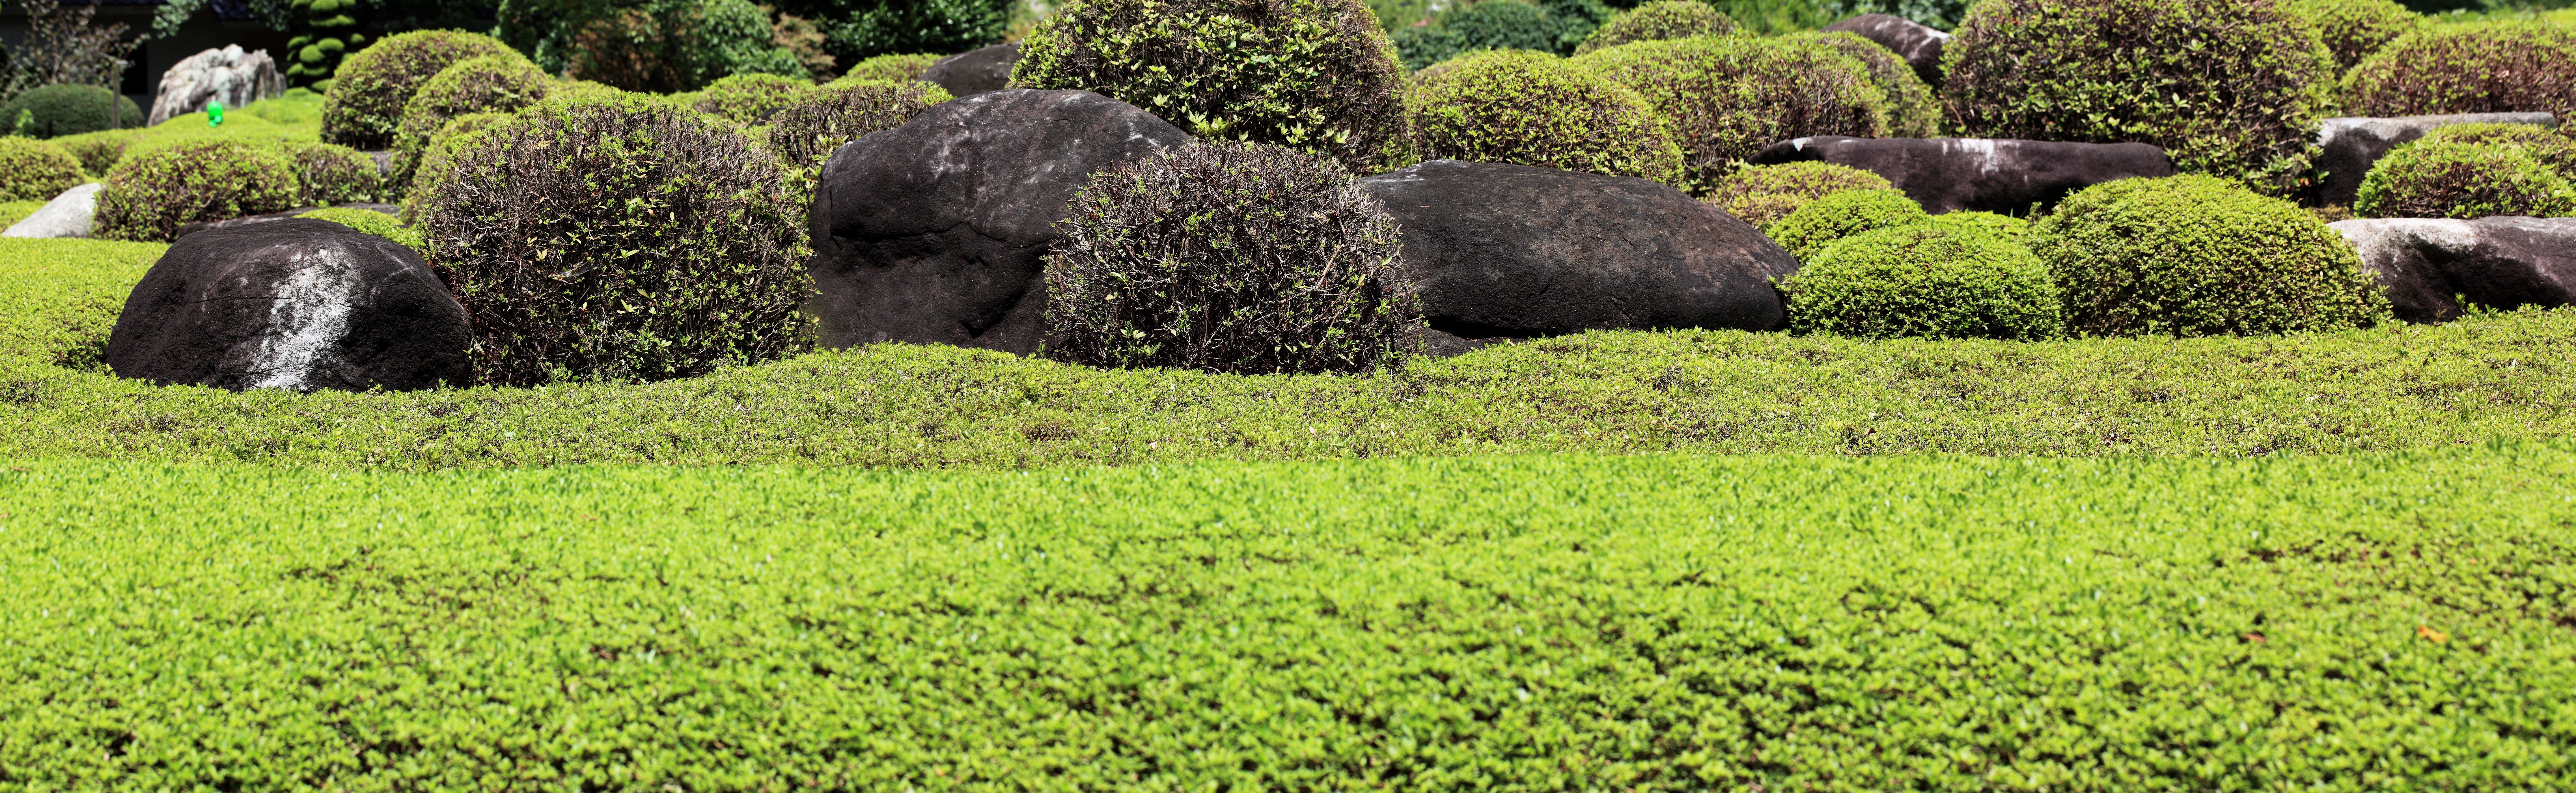
tree, grass, plant, field, lawn, meadow, flower, panorama, high, pasture, soil, agriculture, garden, japanese, shrub, plantation, photomerge, 5d, style, hires, markii, ecosystem, pano, hi, res, resolution, saitama, kawaguchi, hedge, woody plant